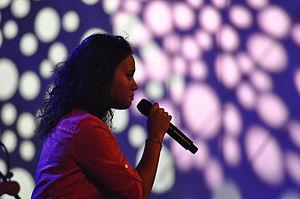
Mayra Andrade (CV), apparition au 12ème Festival Musiques du Monde ""Horizonte"" 2014, à la Forteresse Ehrenbreitstein, Coblence (Allemagne)"